Primate

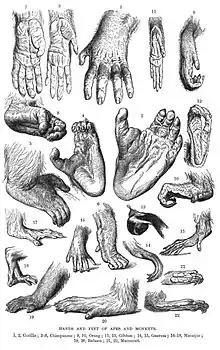
An 1893 drawing of the hands and feet of various primates

Primates show an evolutionary trend towards a reduced snout. Technically, Old World monkeys are distinguished from New World monkeys by the structure of the nose, and from apes by the arrangement of their teeth. In New World monkeys, the nostrils face sideways; in Old World monkeys, they face downwards. Dental pattern in primates vary considerably; although some have lost most of their incisors, all retain at least one lower incisor. In most strepsirrhines, the lower incisors form a toothcomb, which is used in grooming and sometimes foraging. Old World monkeys have eight premolars, compared with 12 in New World monkeys. The Old World species are divided into apes and monkeys depending on the number of cusps on their molars: monkeys have four, apes have five - although humans may have four or five. The main hominid molar cusp (hypocone) evolved in early primate history, while the cusp of the corresponding primitive lower molar (paraconid) was lost. Prosimians are distinguished by their immobilized upper lips, the moist tip of their noses and forward-facing lower front teeth.